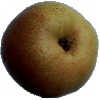
Label: Pear Forelle 1